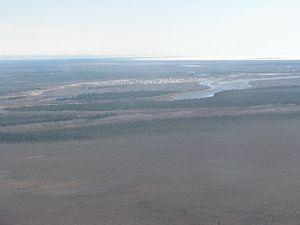
La nation Attawapiskat est une Première nation isolée du district de Kenora dans le nord de l'Ontario, Canada, à l'embouchure de le fleuve Attawapiskat à la baie James. Traditionnellement, le territoire des Attawapiskat s'étend au-delà de leur réserve jusqu'à la côte de la baie d'Hudson et des centaines de kilomètres à l'intérieur des terres le long des rivières tributaires.